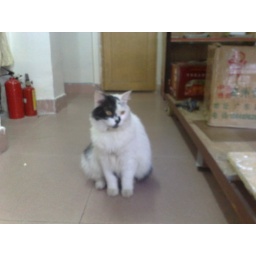
cat in book store